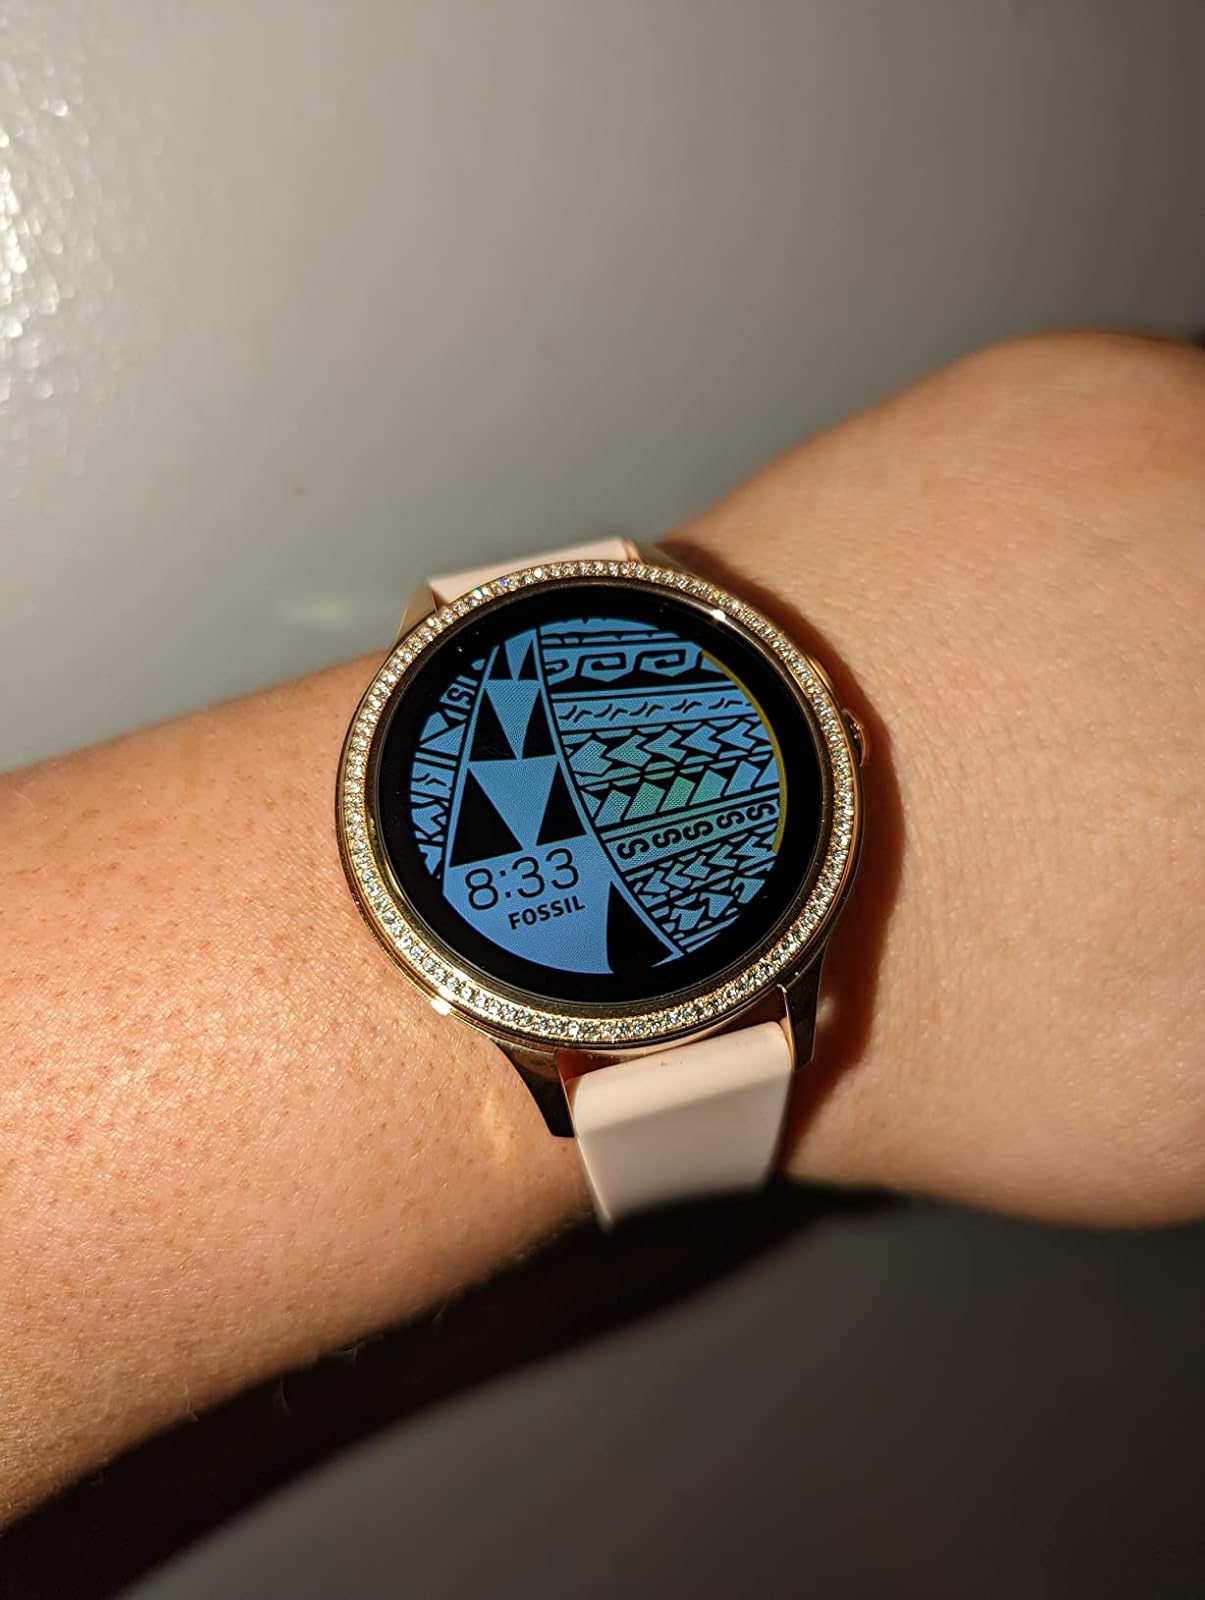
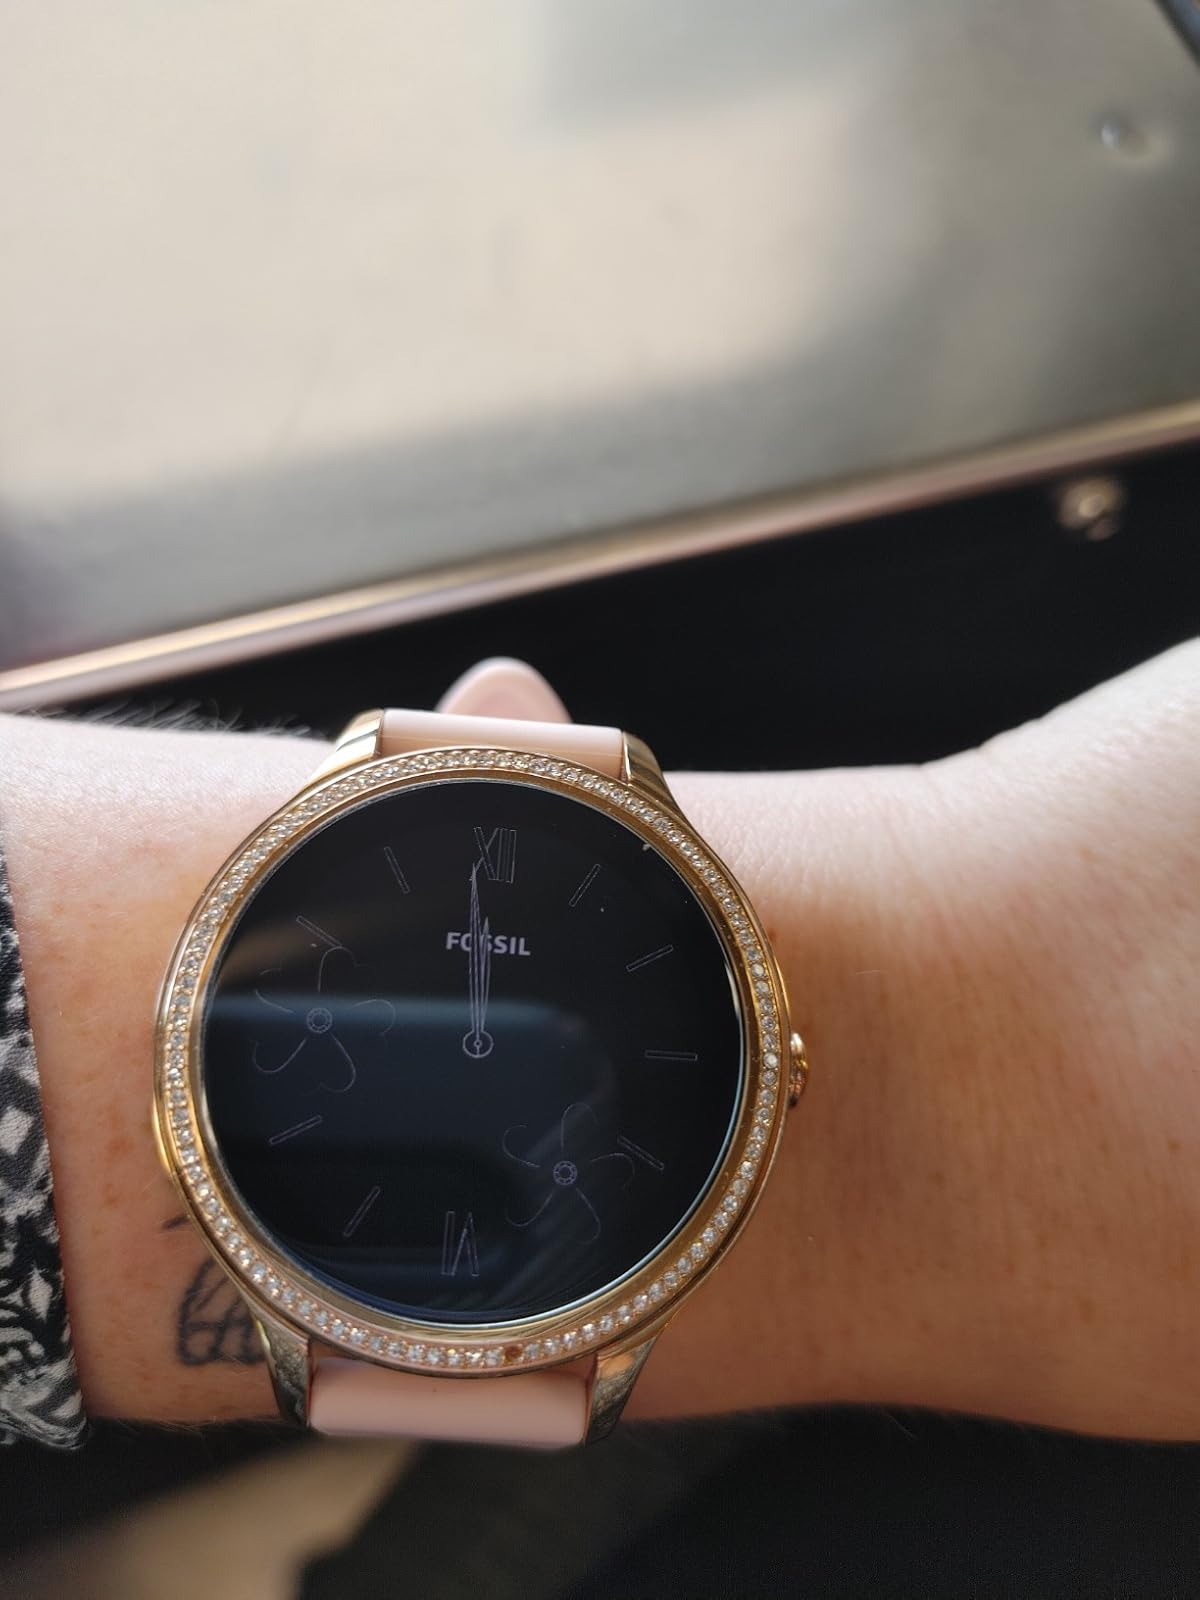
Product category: smartwatch
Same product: yes